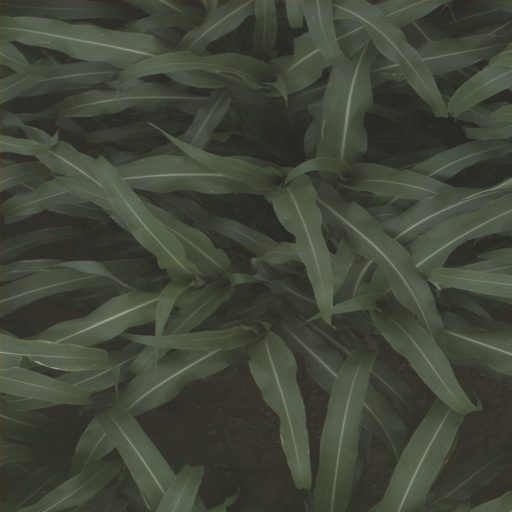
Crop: sorghum